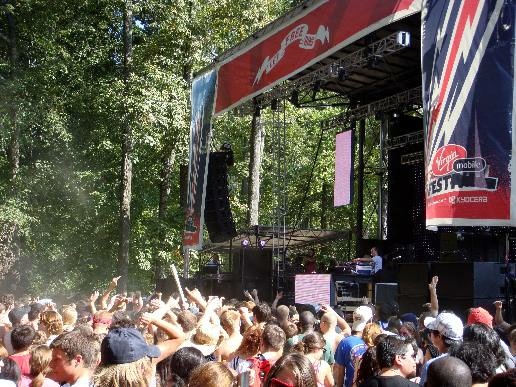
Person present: Yes